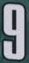
Number: 9